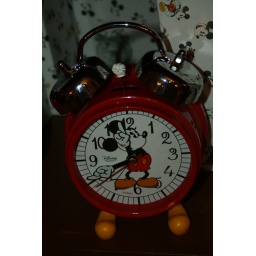
This clock may not help to get me out of bed in the morning, but it certainly look pretty..